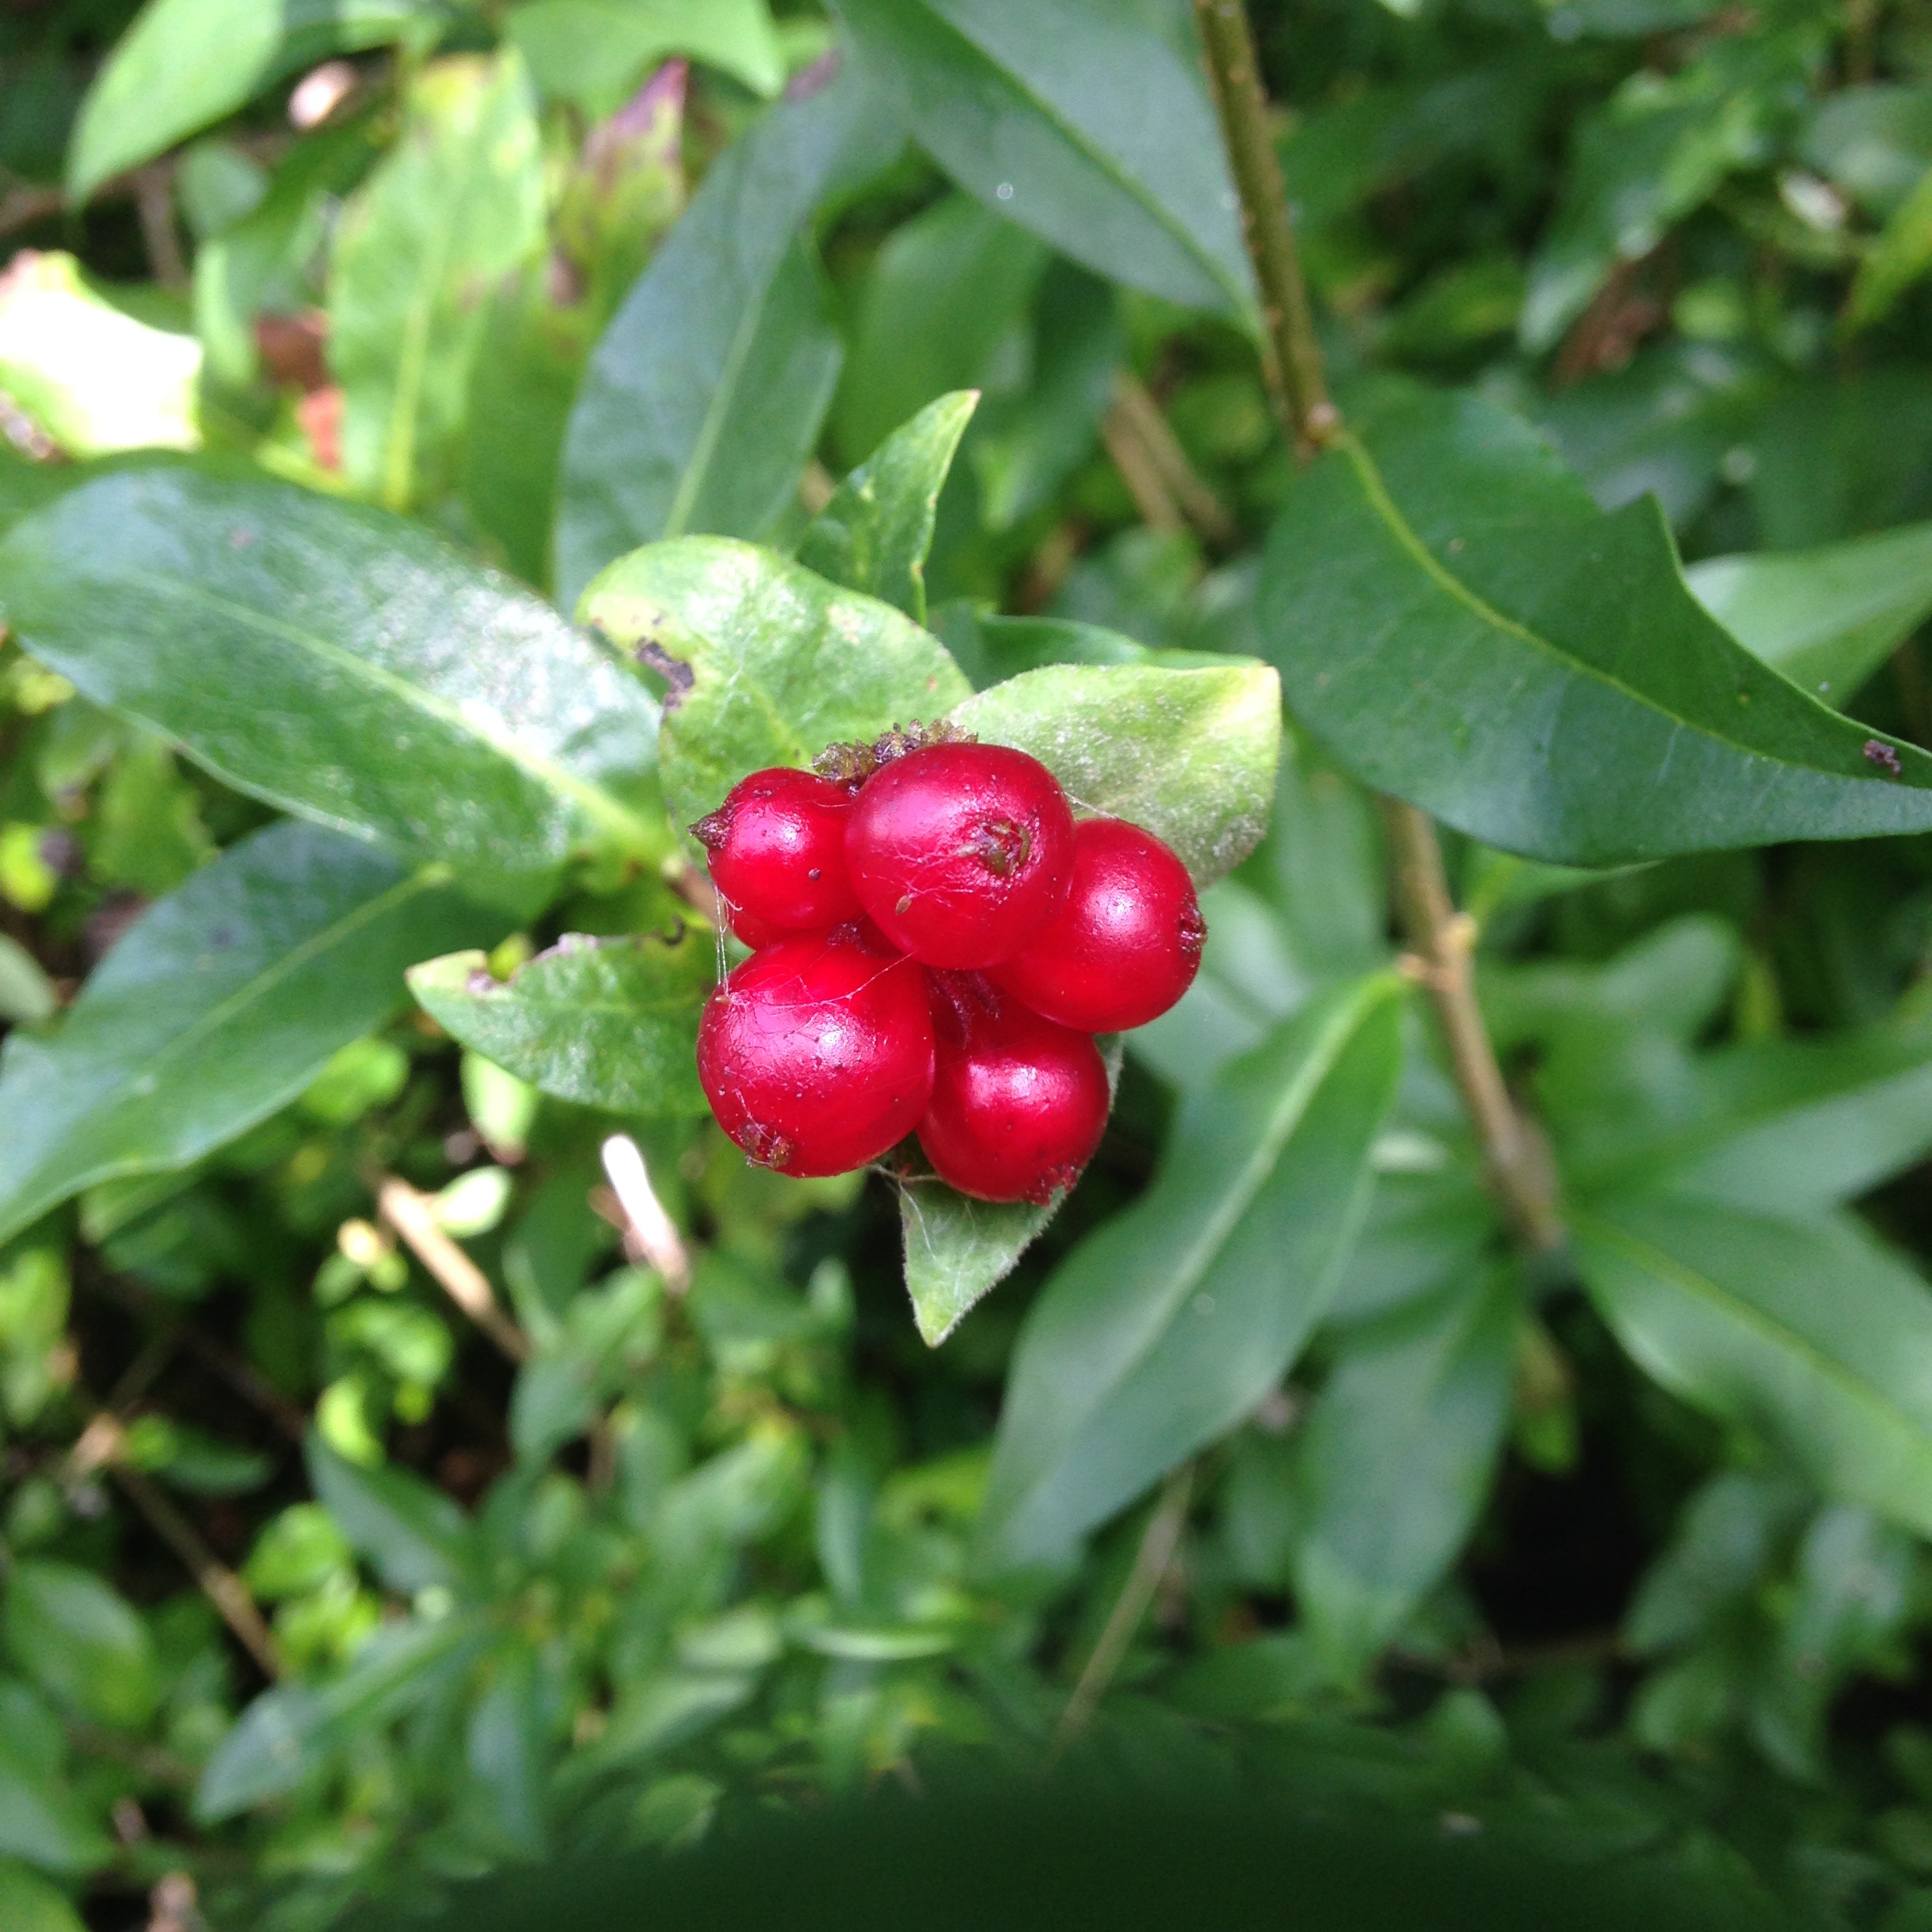
nature, plant, fruit, berry, sweet, leaf, flower, food, green, red, produce, natural, evergreen, autumn, fresh, botany, colorful, flora, season, holly, berries, gardening, shrub, organic, flowering plant, malpighia, lingonberry, woody plant, land plant, aquifoliaceae, aquifoliales